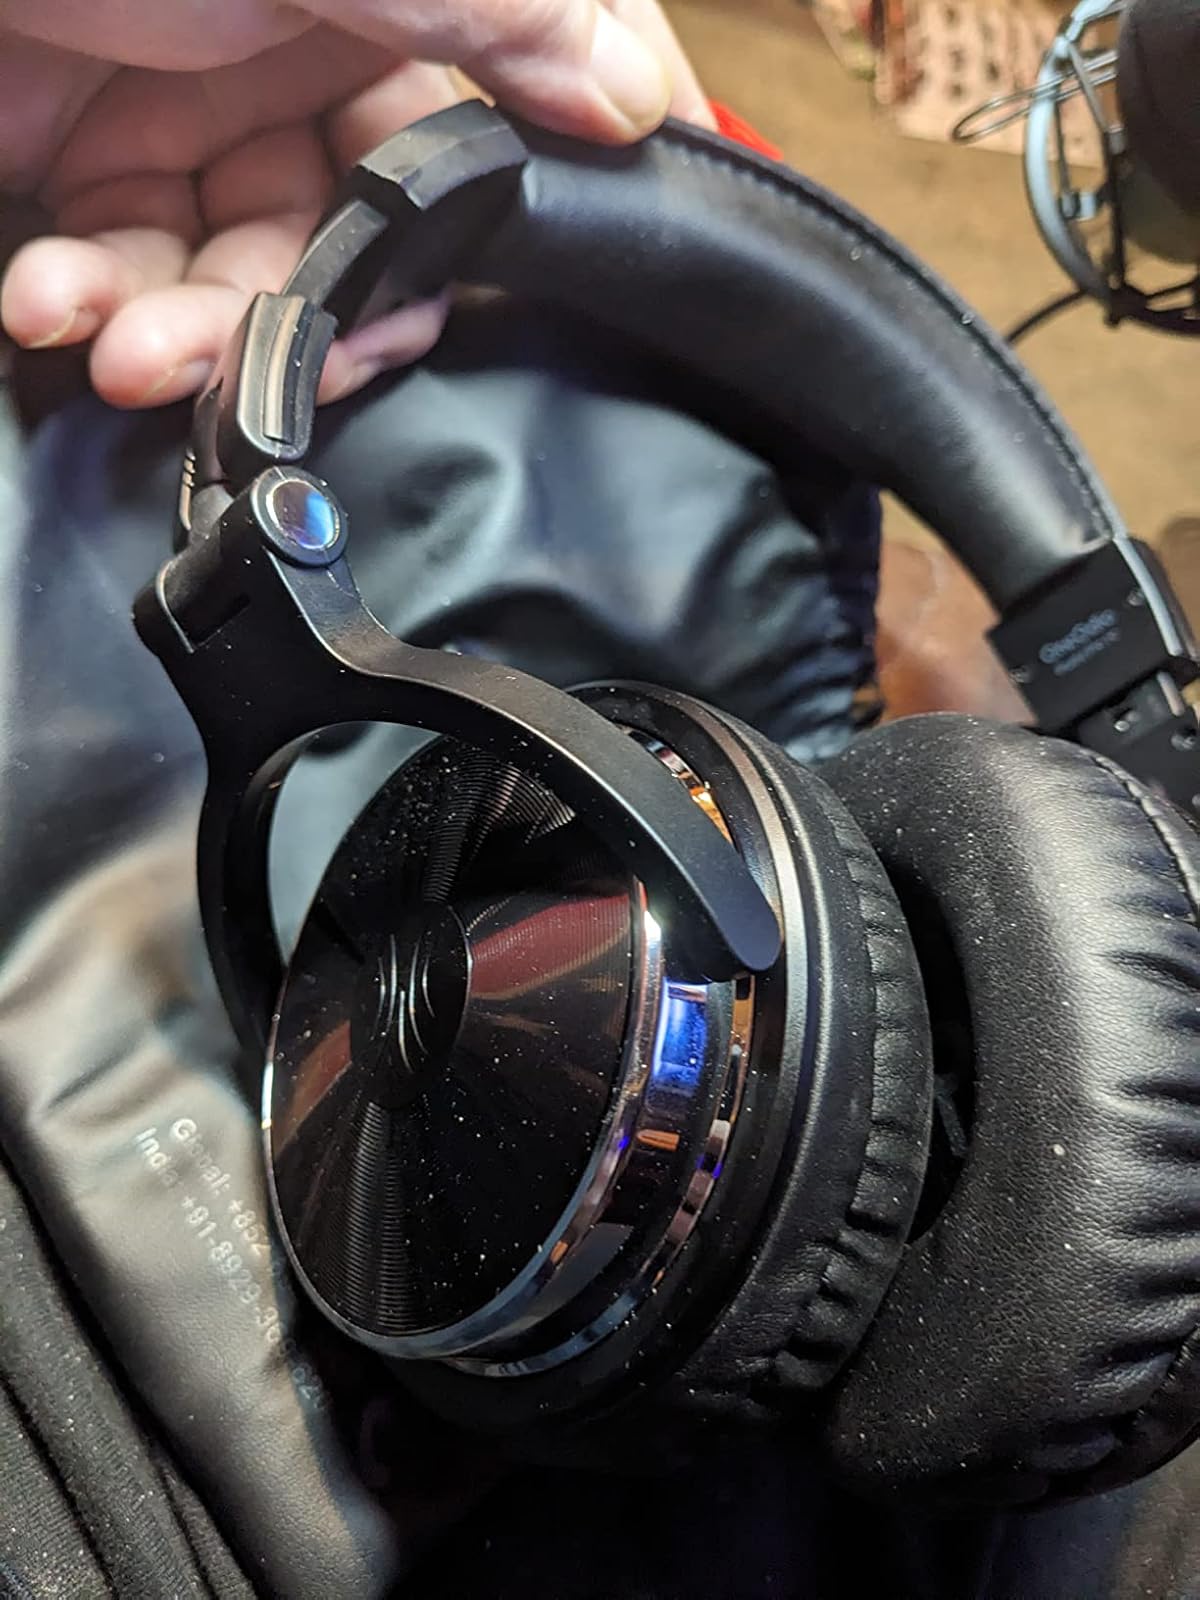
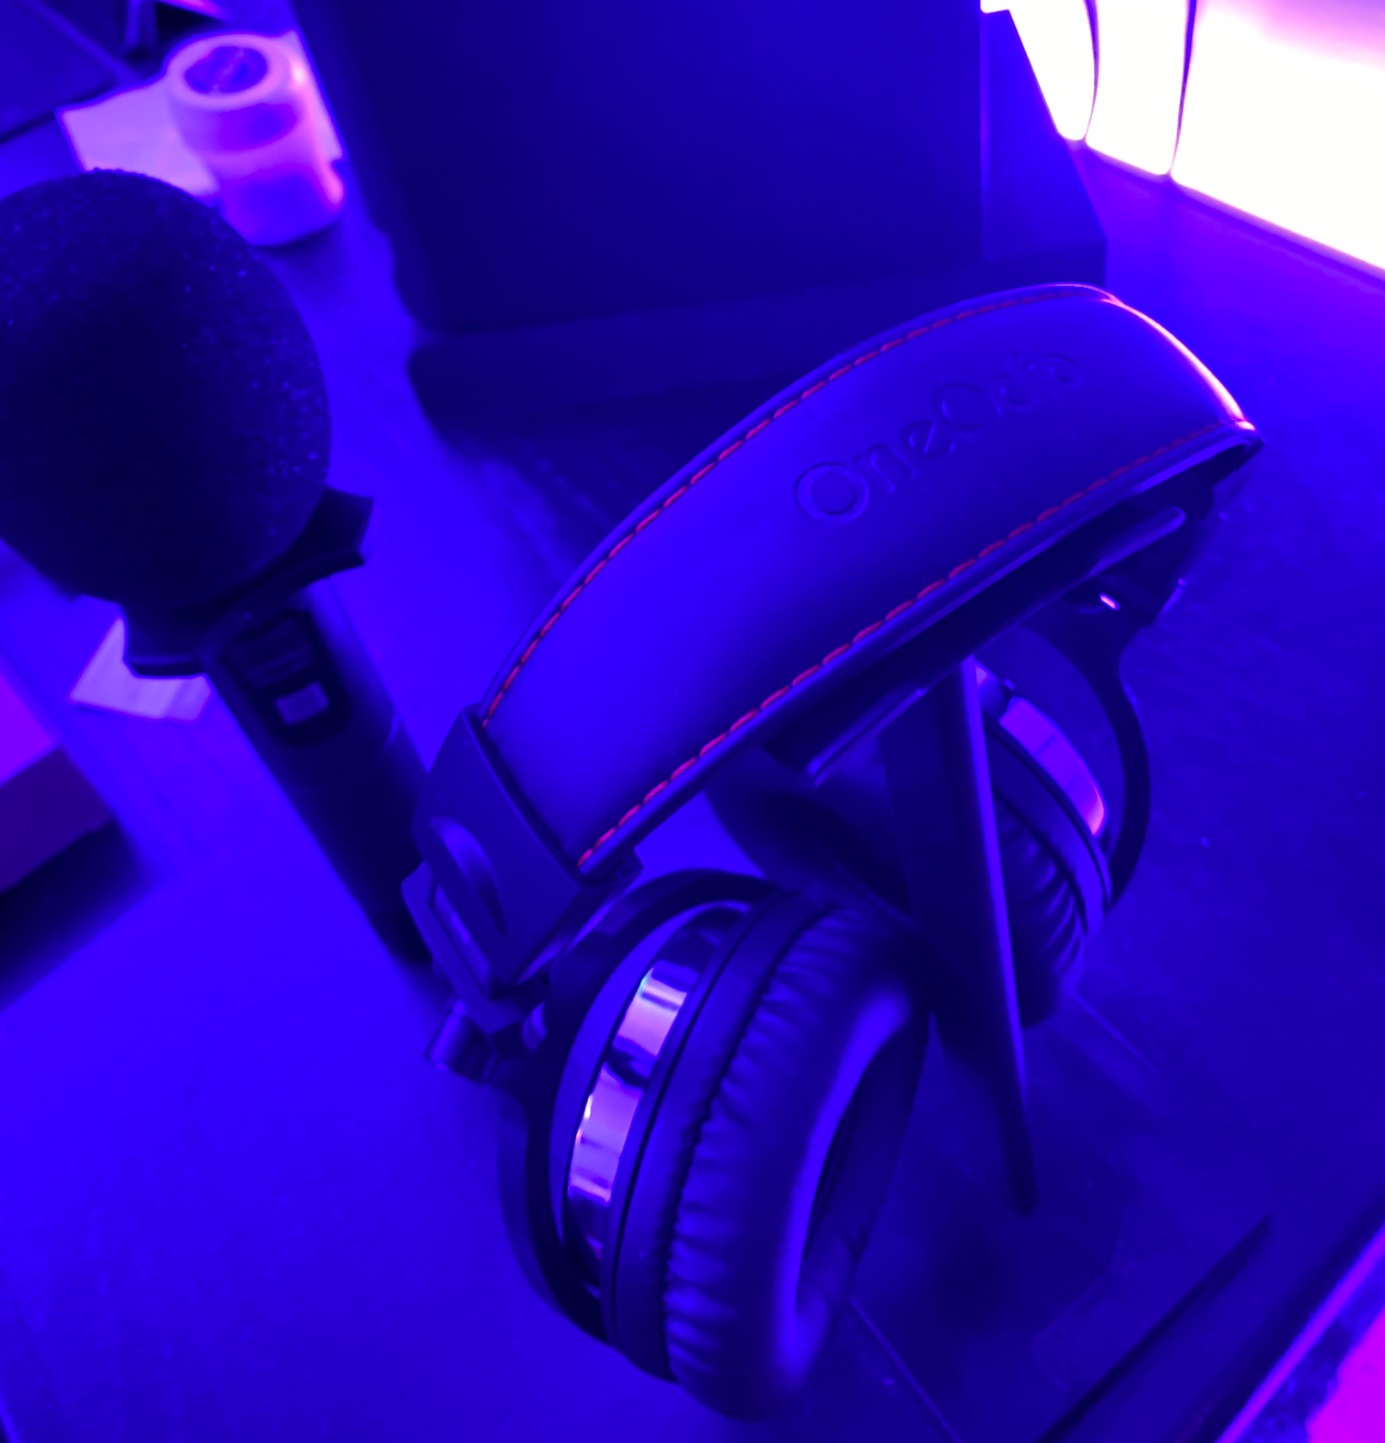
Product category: headphones
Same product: yes